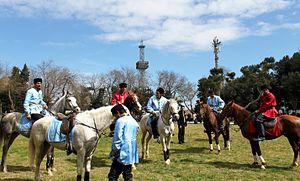
L'histoire du cheval en Azerbaïdjan est très ancienne, l'élevage de l'animal étant pratiqué depuis la plus haute Antiquité. Le cheval de race Garabakh est considéré comme un symbole national. Le tchogvan, jeu équestre traditionnel de l'Azerbaïdjan, a été reconnu comme un patrimoine culturel de l'humanité.